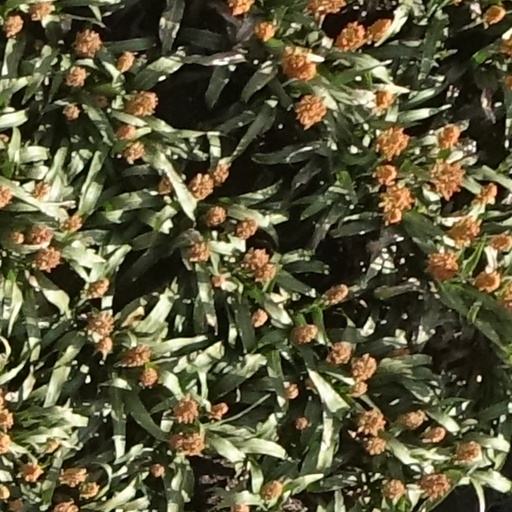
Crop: sorghum